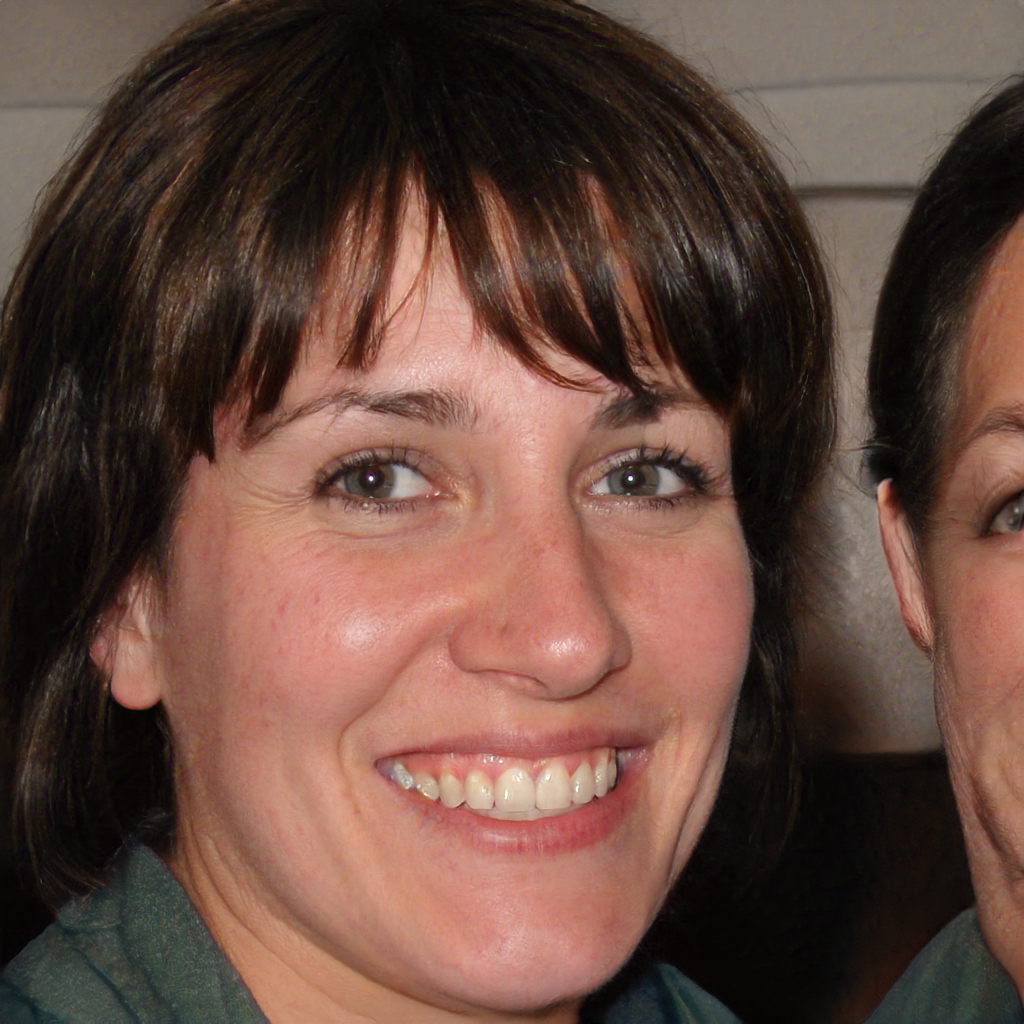
Gender: Female